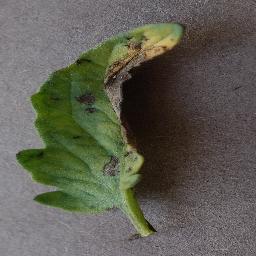
Label: Tomato___Early_blight